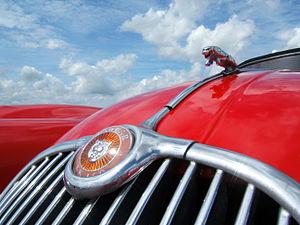
Capot, calandre et emblème d'une Jaguar XK 150.
Jaguar, de son nom officiel « Jaguar Cars Ltd », est un constructeur automobile britannique connue pour ses voitures de luxe et ses modèles sportifs, détenue depuis 2008 par le constructeur indien Tata Motors, au sein de Jaguar Land Rover.
La Jaguar XK150 est une voiture produite par la marque automobile Jaguar.